Ici Paris Île-de-France

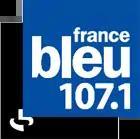
Logo of France Bleu 107.1 from 2009 to 2016

On 2 September 2002, the Parisian network France Bleu "La CityRadio" was created, covering the Paris area.